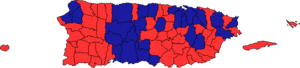
Des élections générales ont eu lieu à Porto Rico le 5 novembre 1968.